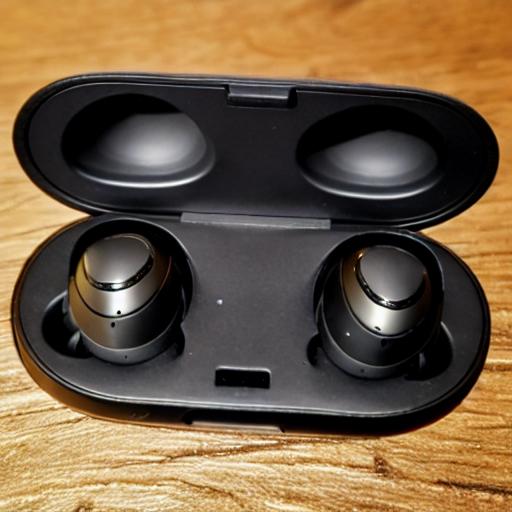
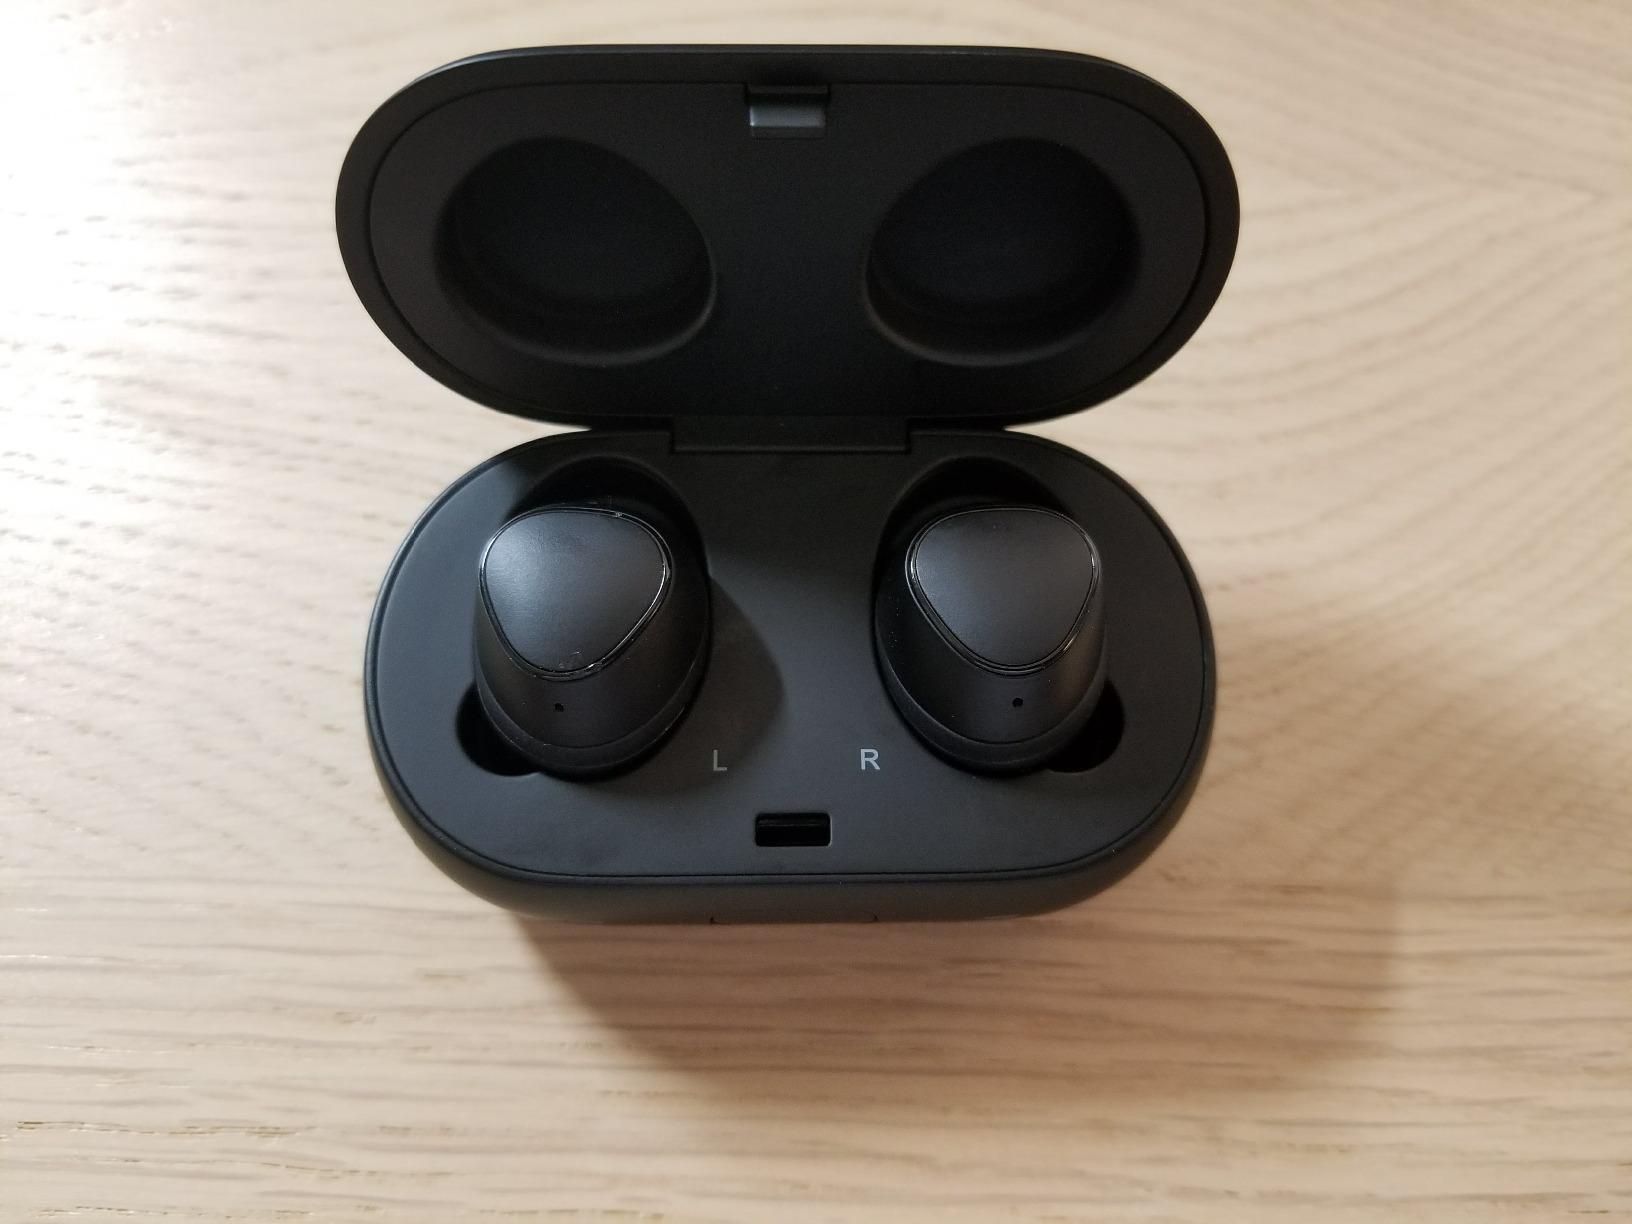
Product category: earbuds
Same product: no